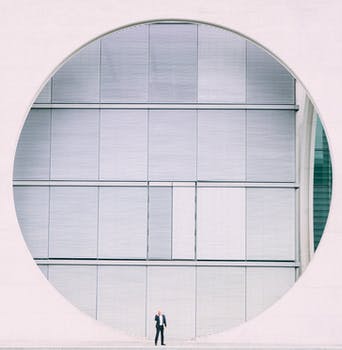
Label: No Watermark